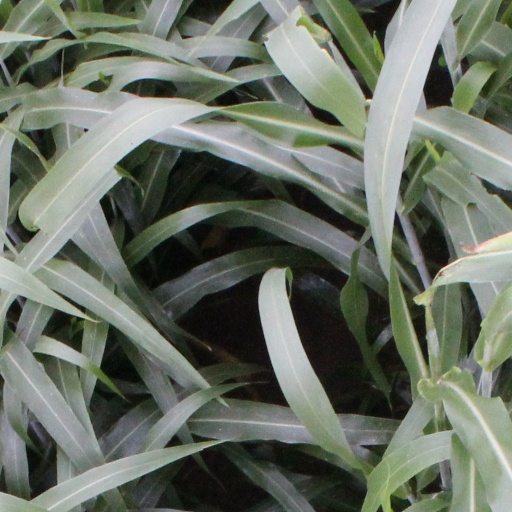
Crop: sorghum